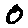
Label: 0